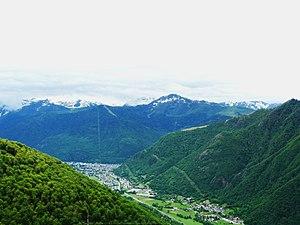
Panorama sur les sommets pyrénéens et la vallée de Luchon (Bagnères-de-Luchon et Moustajon) vus depuis Artigue, Haute-Garonne, France.
Artigue est une commune française située dans le département de la Haute-Garonne en région Occitanie.